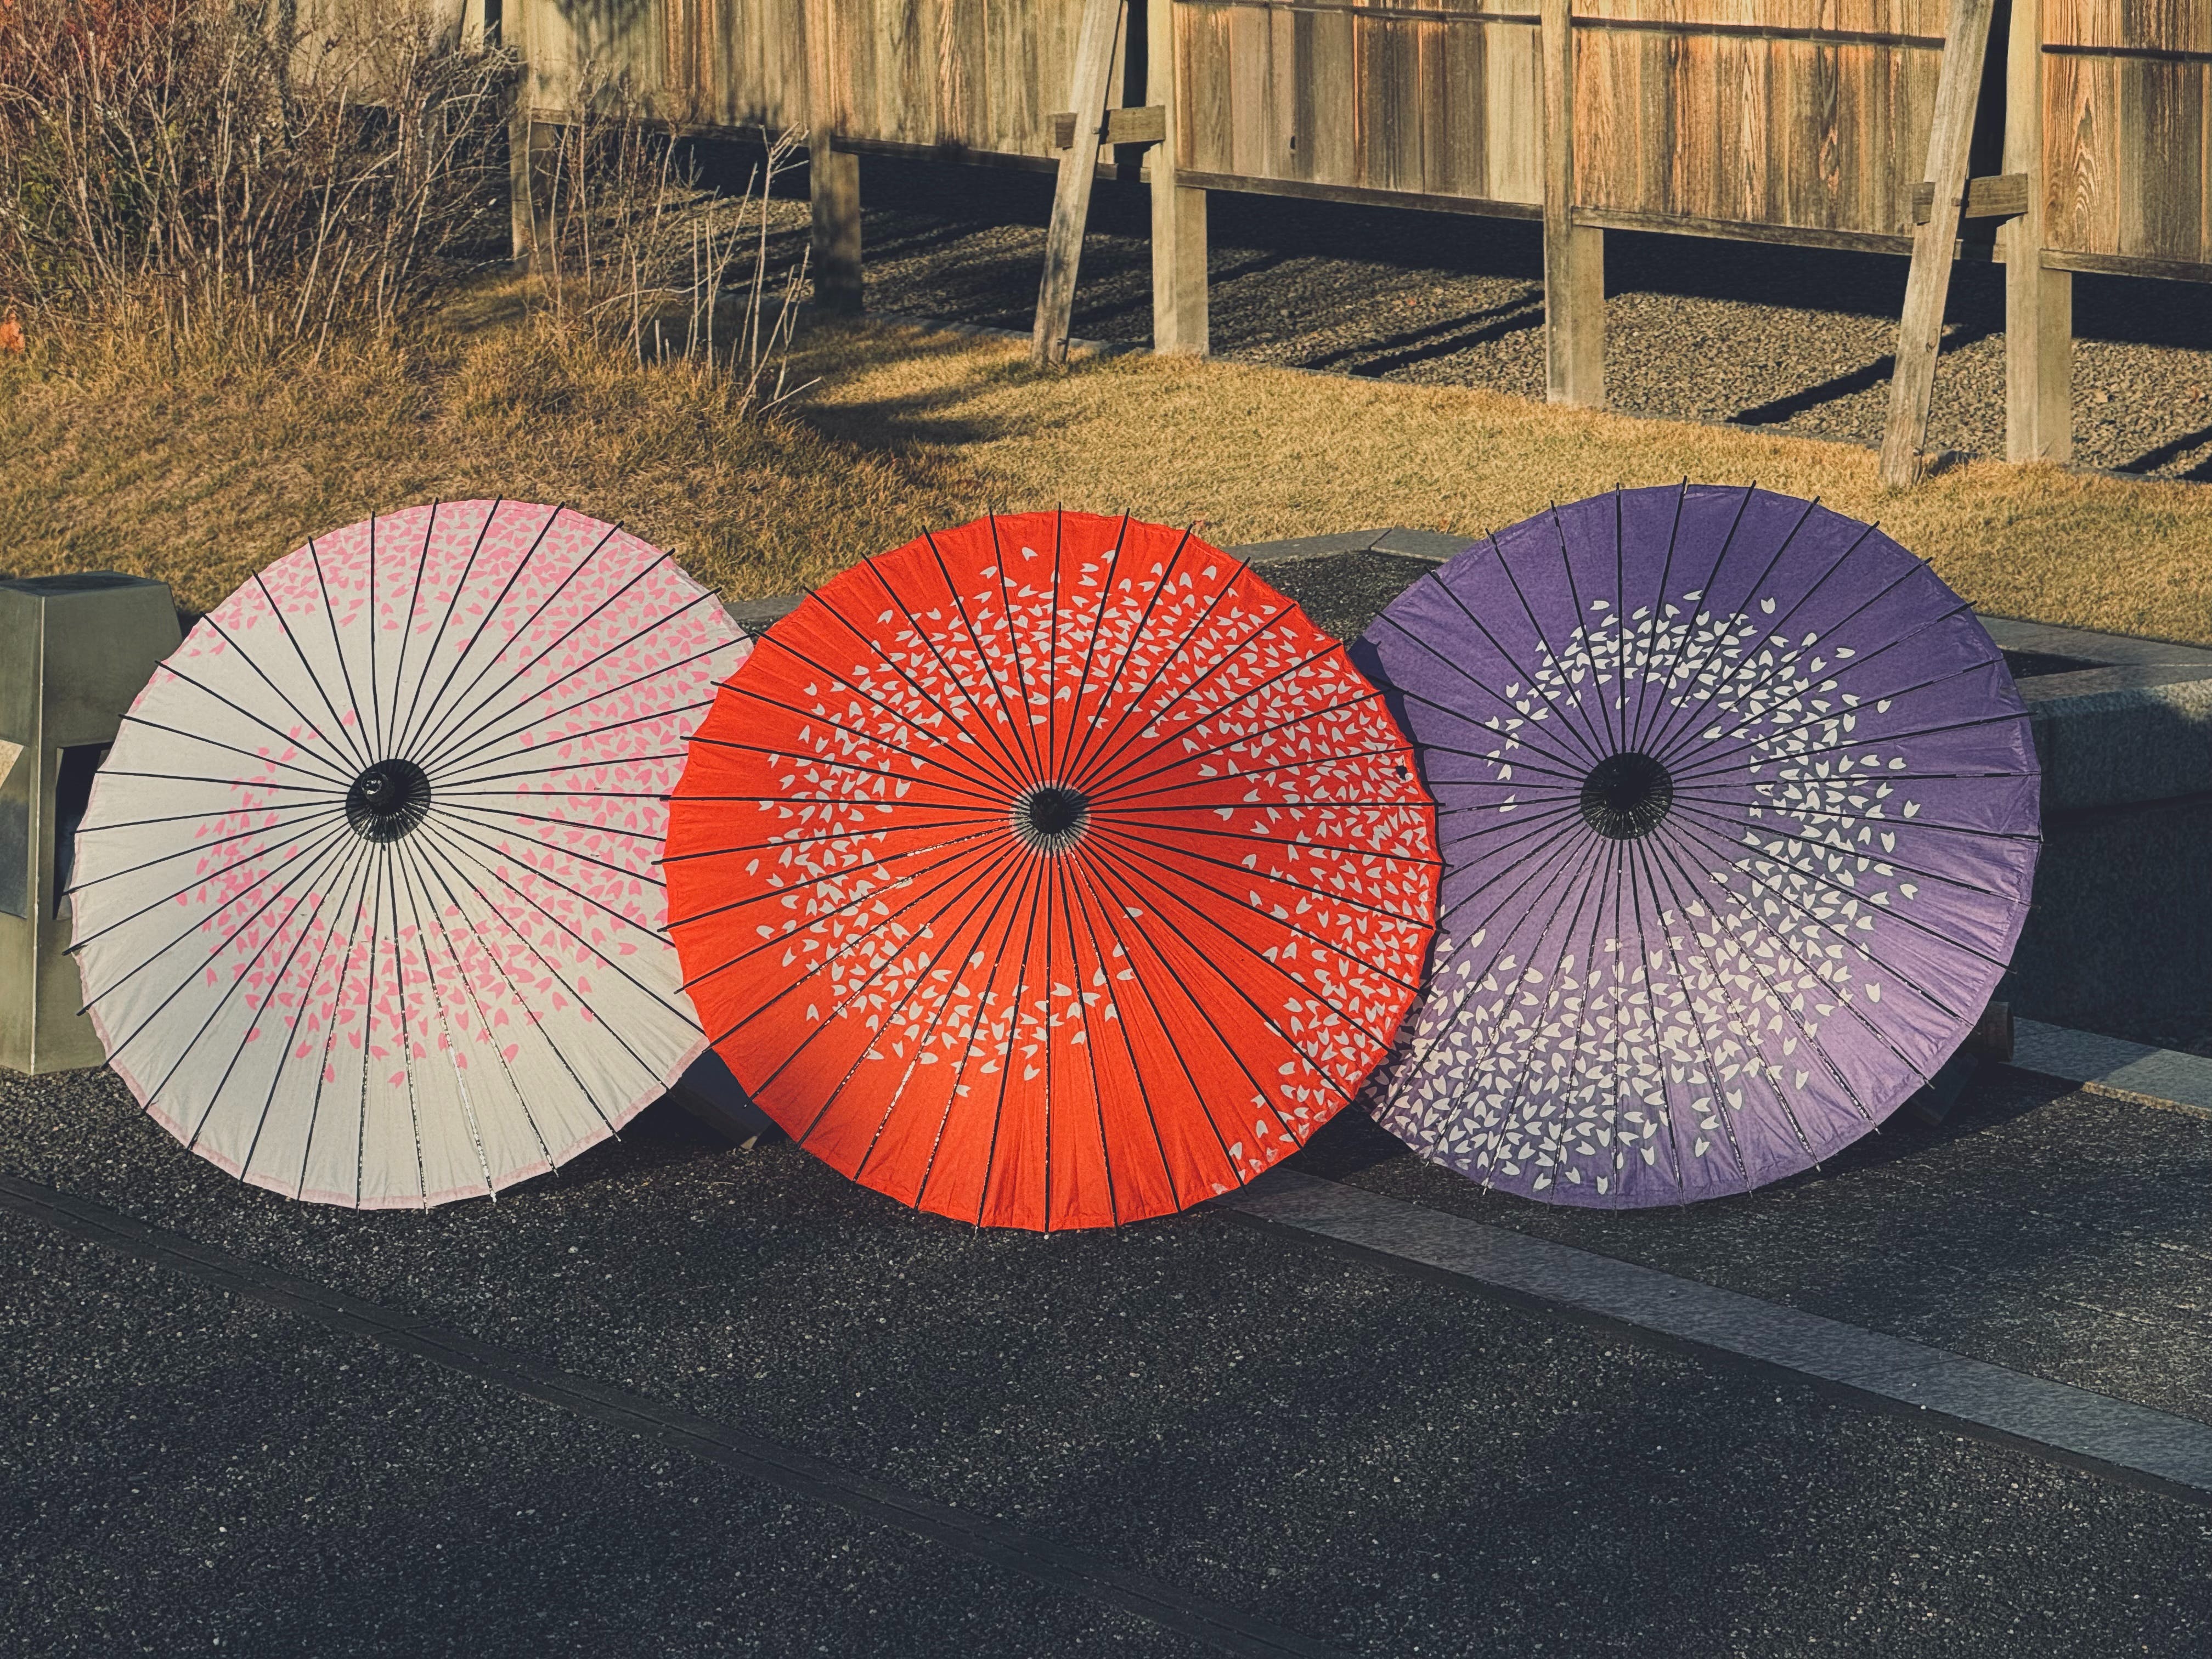
art, automotive tire, wood, wheel, Tints and shades, fence, circle, rim, pattern, grass, magenta, automotive wheel system, landscape, symmetry, electric blue, auto part, fashion accessory, tree, recreation, carmine, synthetic rubber, horizon, spoke, metal, coquelicot